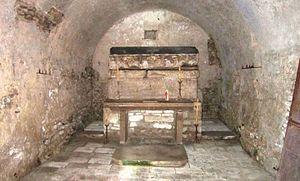
Le sarcophage de Saint-Valentin dans la crypte de Griselles Côte-d'Or
Saint Valentin de Griselles est un saint de l'église catholique qui vécut en ermite dans le Châtillonnais au VIᵉ siècle.
Griselles est une commune française située dans le département de la Côte-d'Or en région Bourgogne-Franche-Comté.